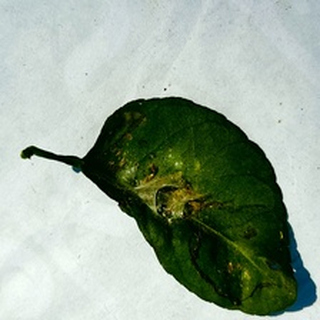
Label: lemon_spider_mites